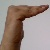
The image shows a hand gesture representing a space in Indian Sign Language.